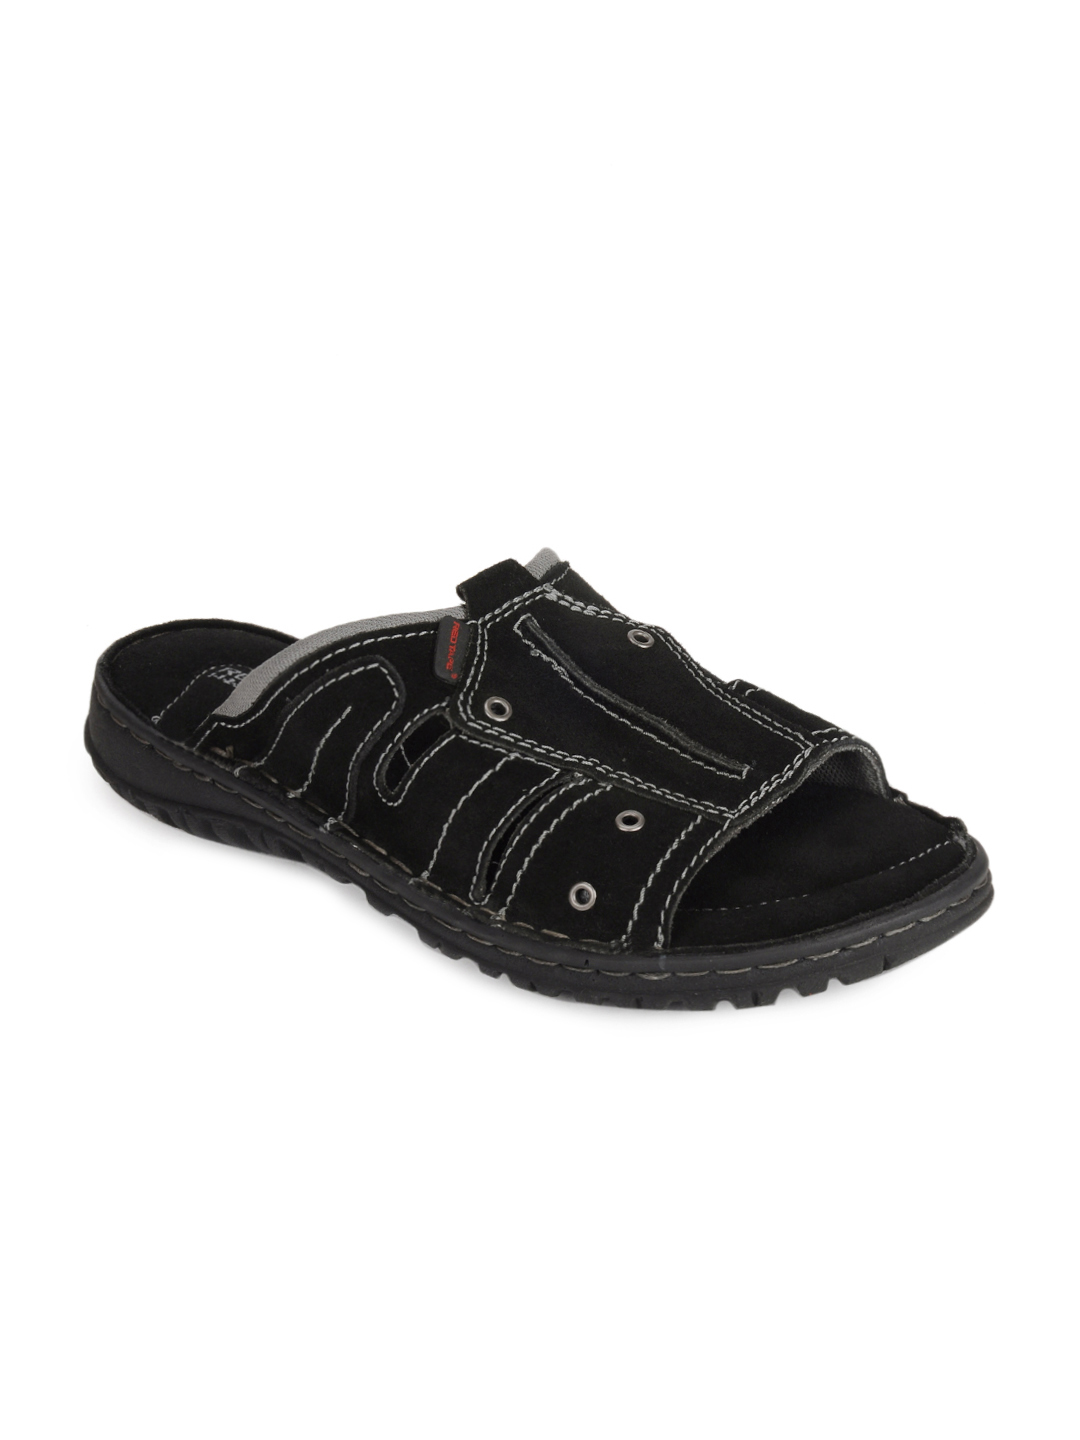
Red Tape Men Black Sandals
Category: Footwear / Sandal / Sandals
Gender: Men
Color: Black
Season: Summer 2012
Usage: Casual